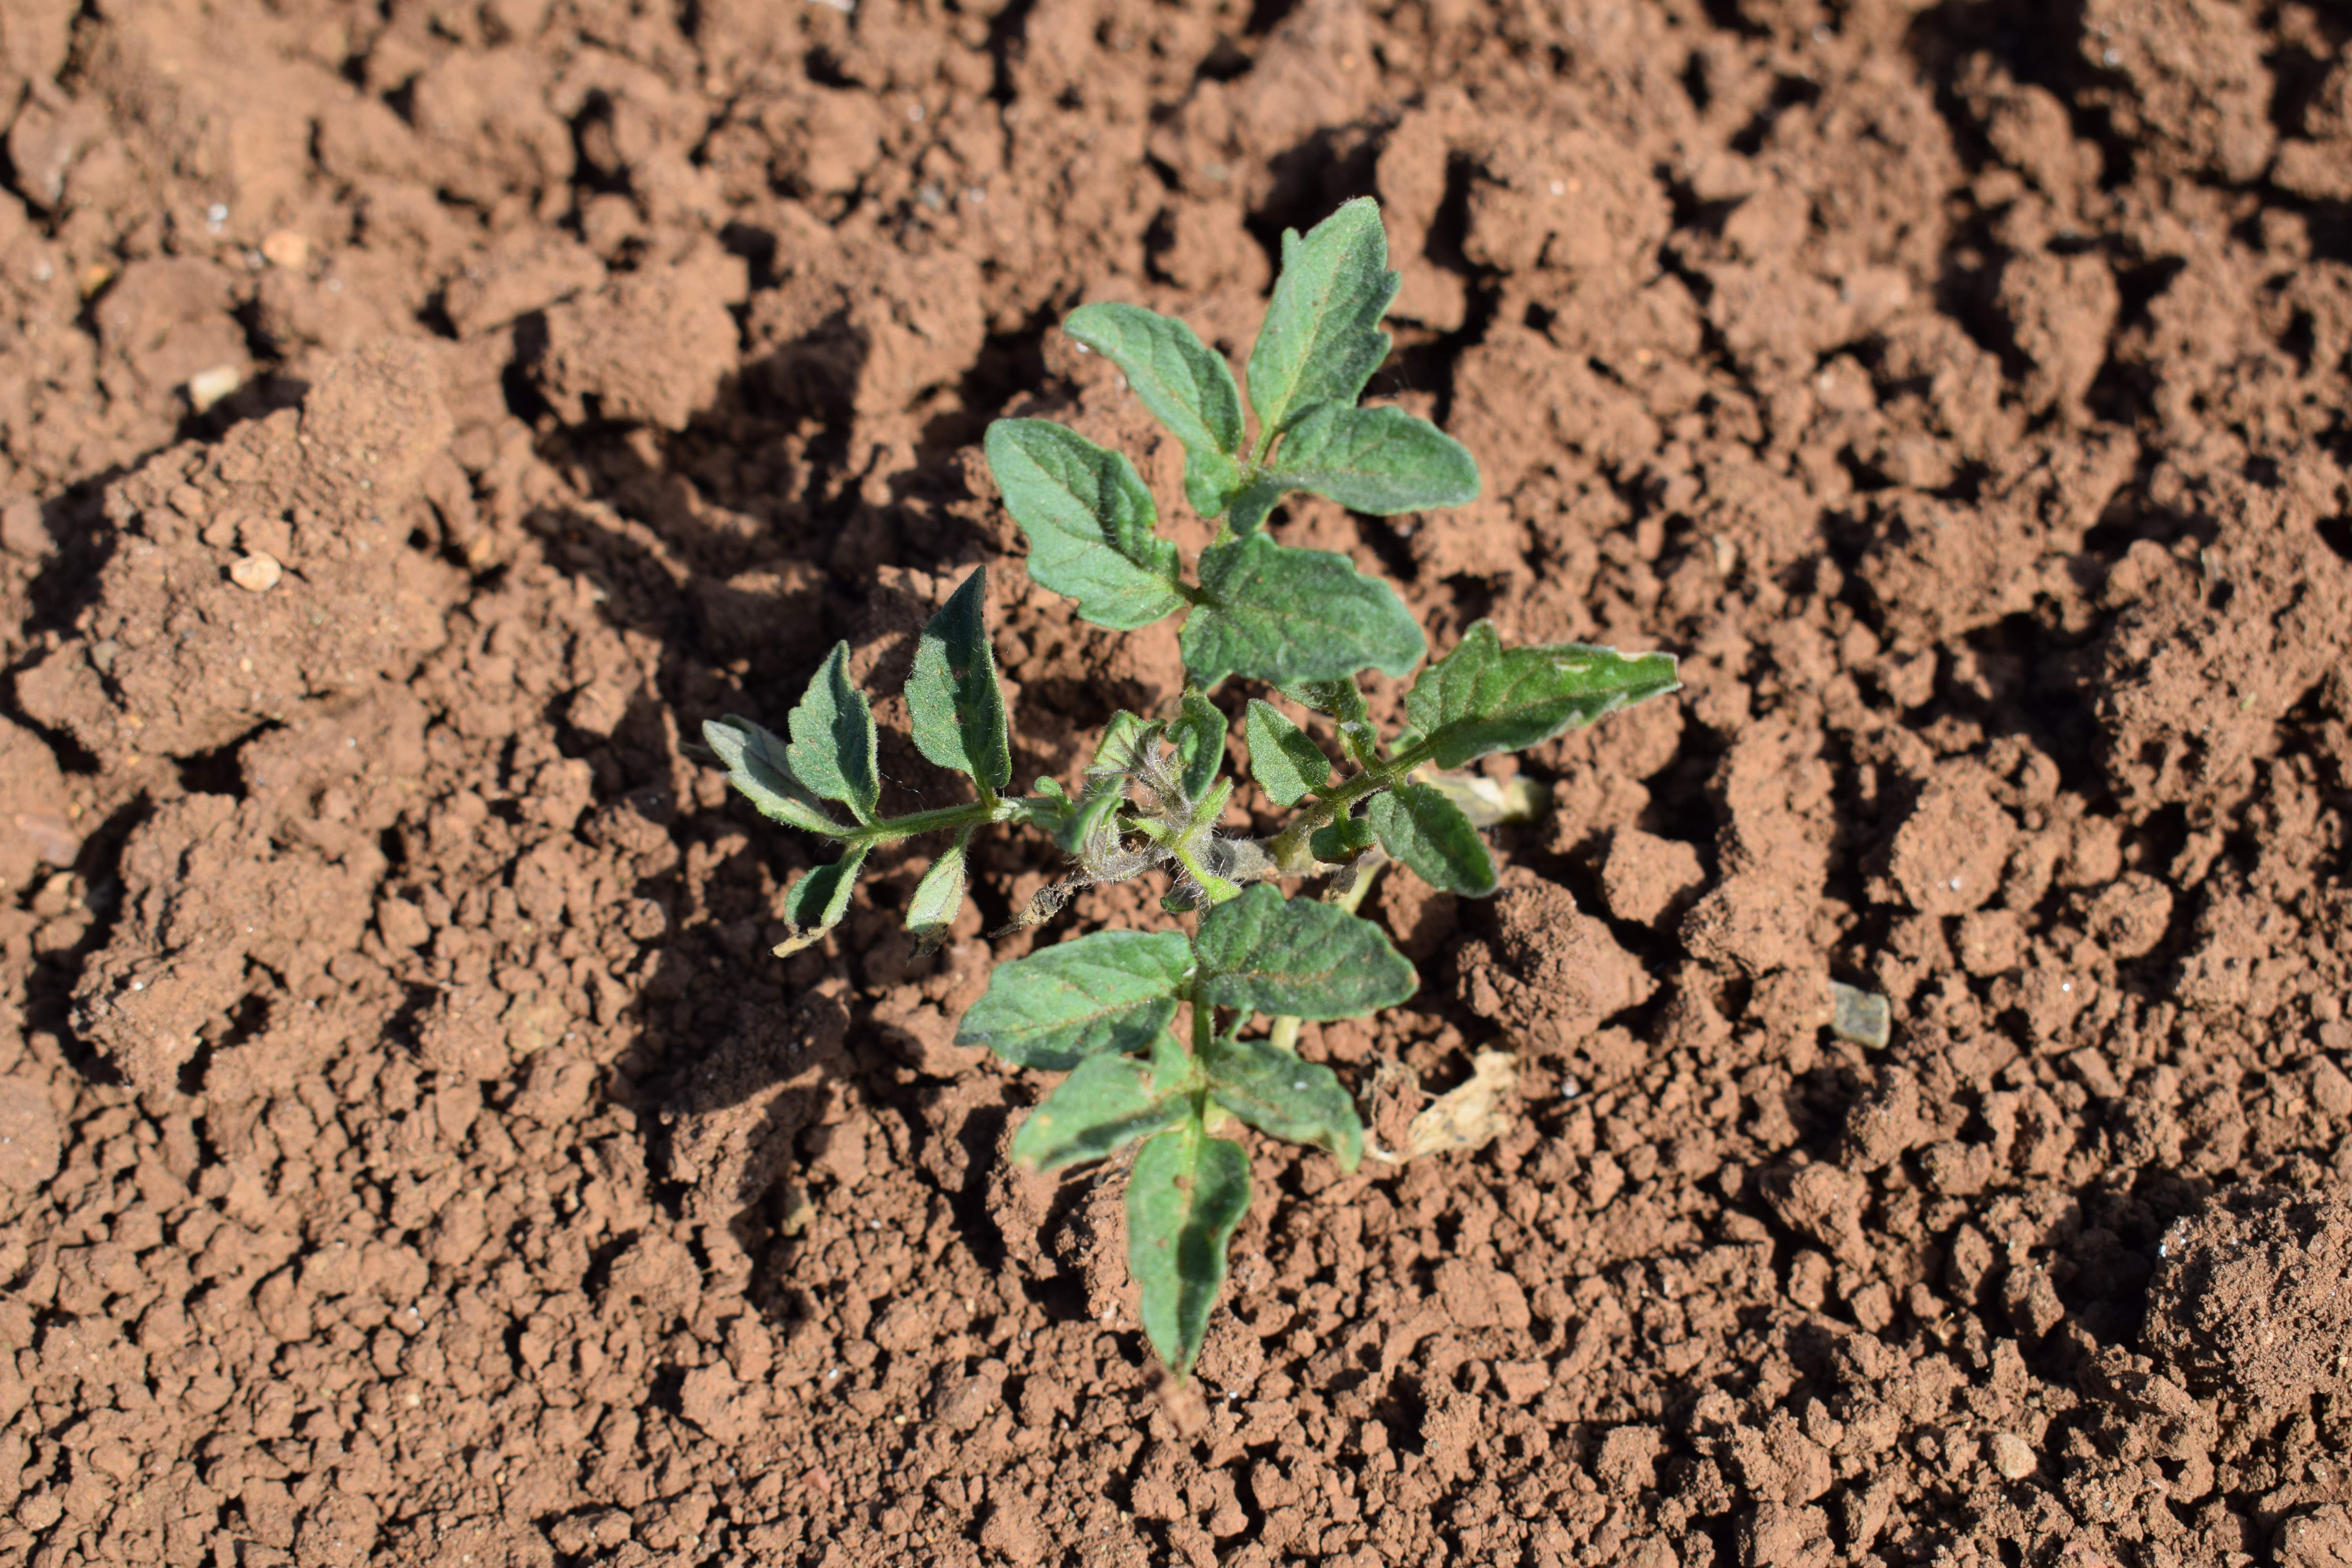
Label: tomato